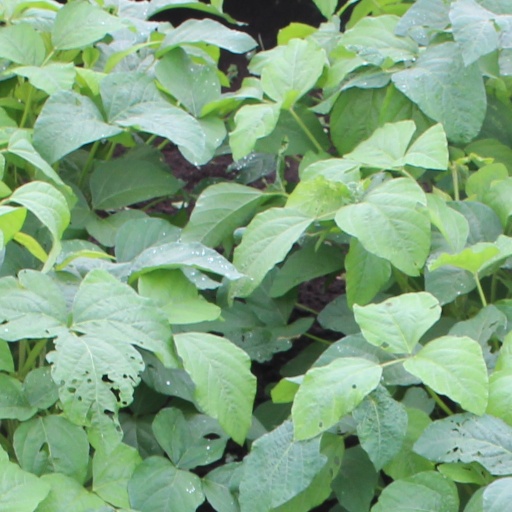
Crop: soybean